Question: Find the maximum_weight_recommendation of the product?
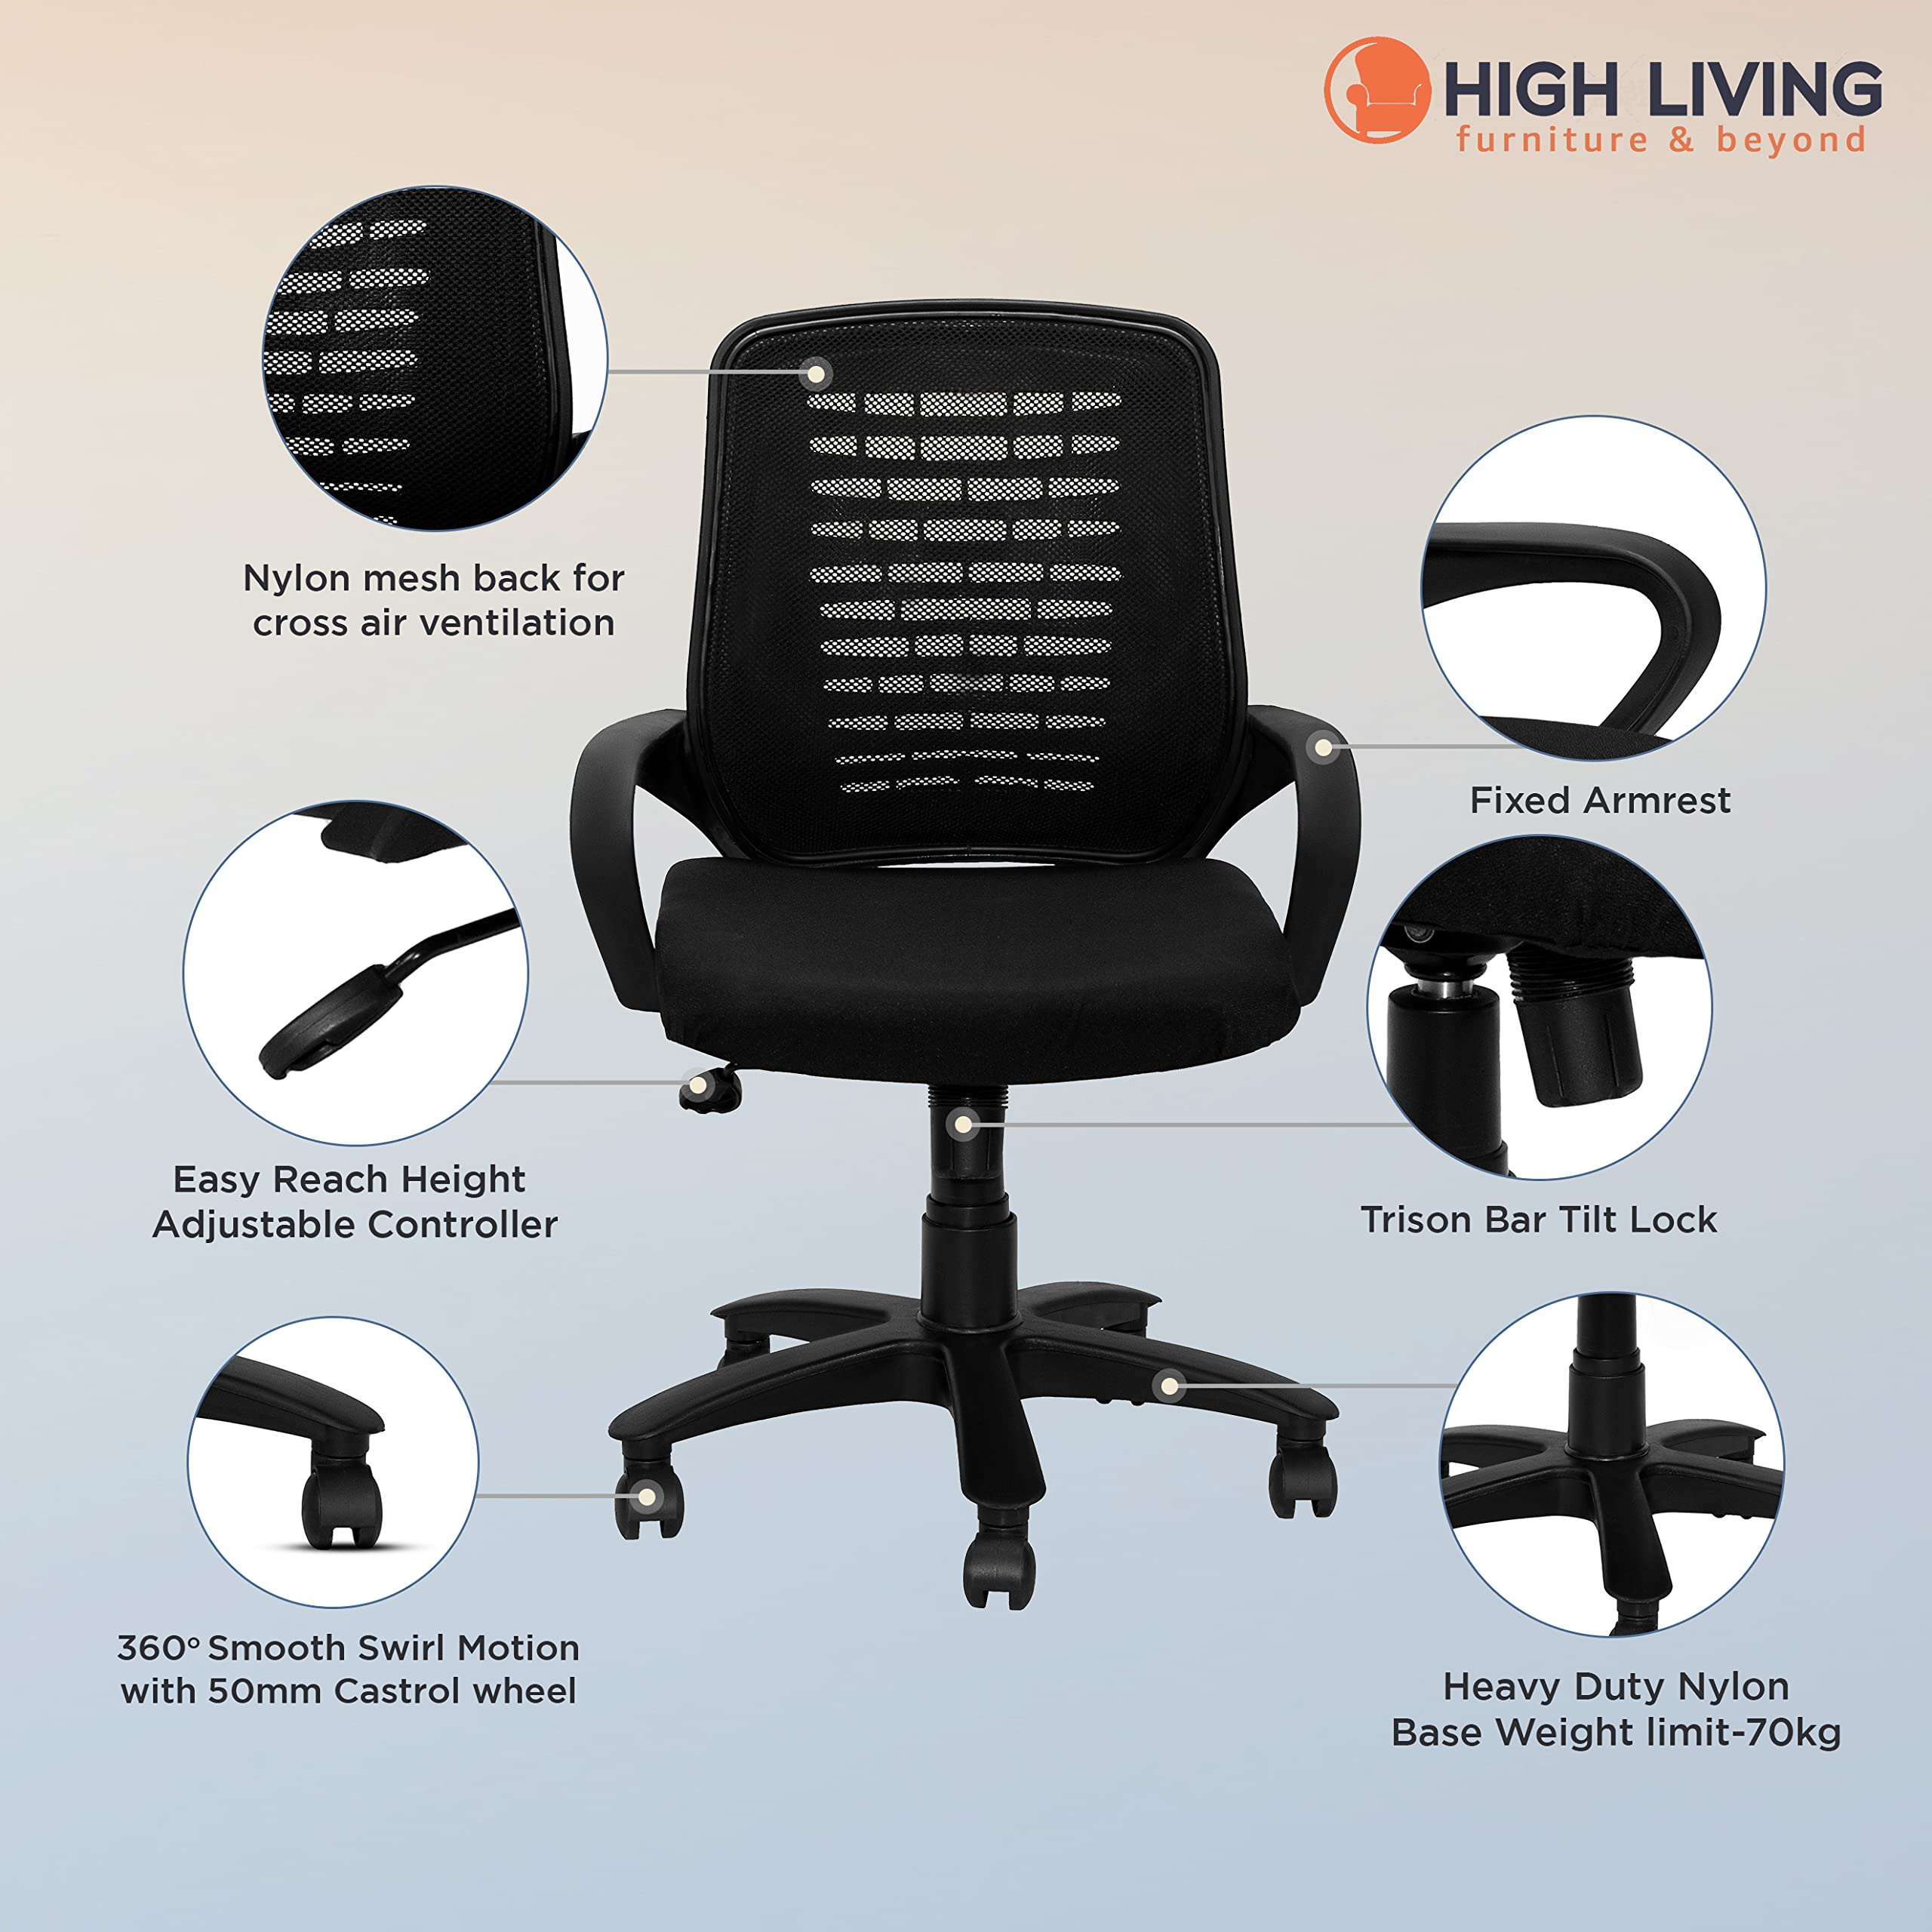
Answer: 70 kilogram